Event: Nepal Earthquake
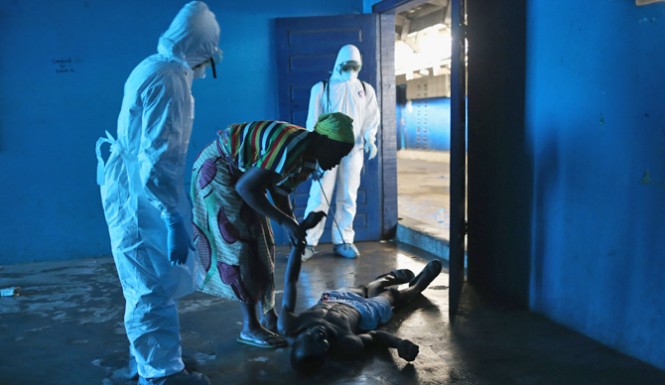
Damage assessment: no_damage